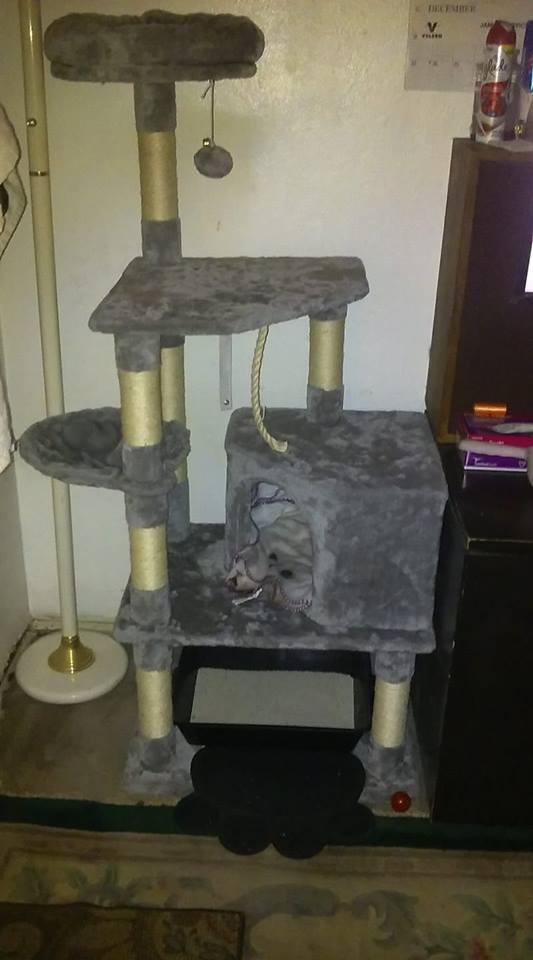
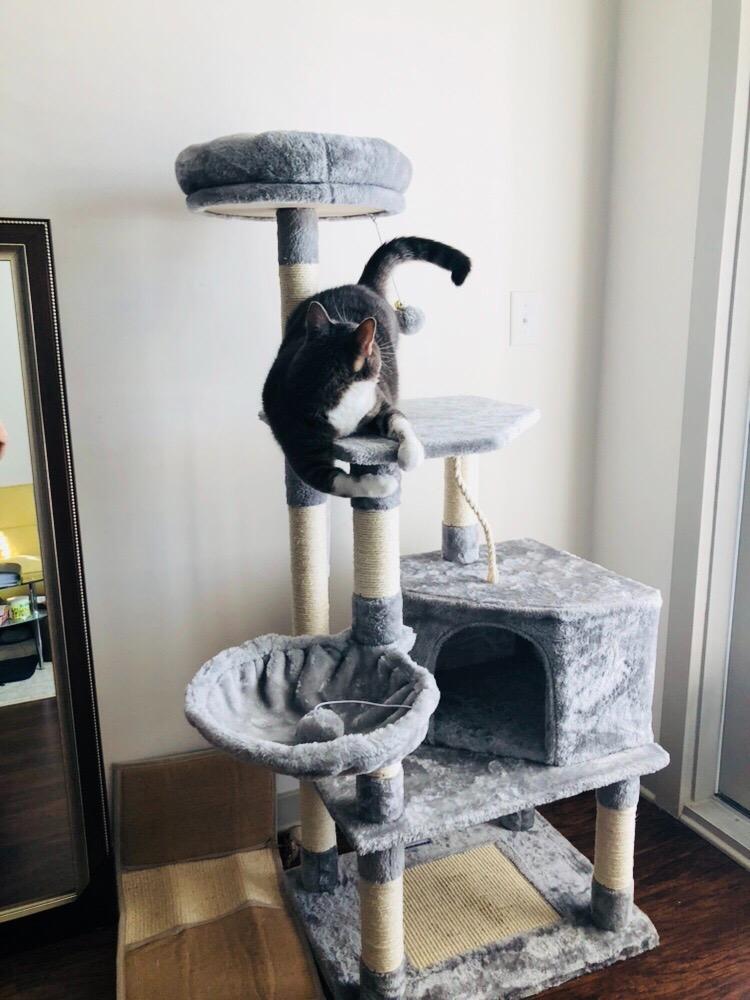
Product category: items_cat tree
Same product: yes